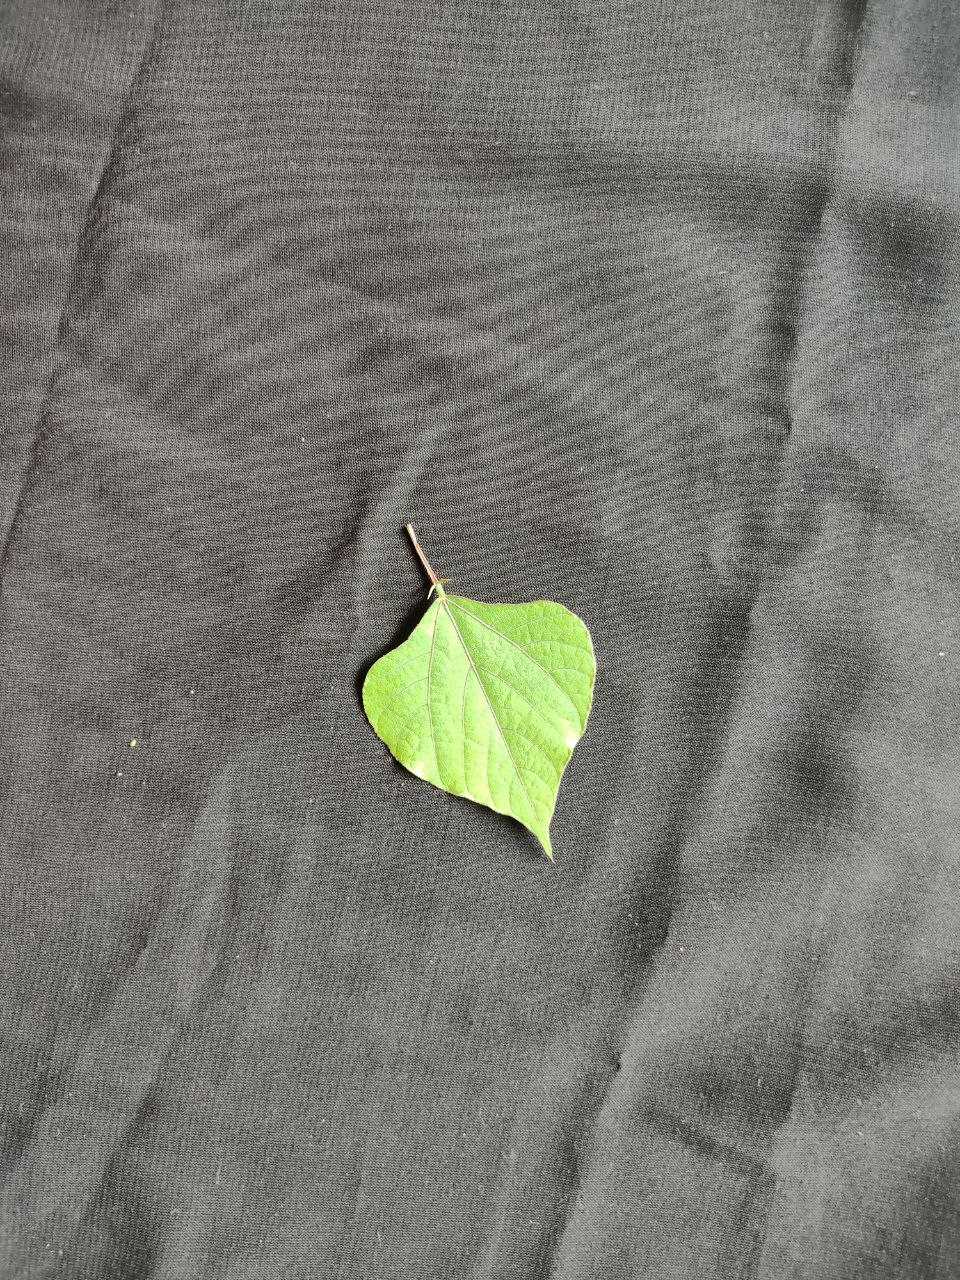
Crop: bean
Leaf condition: Fresh Leaf